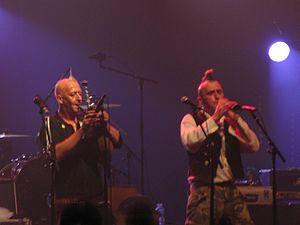
Un fest-noz [fɛst noz] est un type de fête « revivaliste », inventé dans les années 1950 dans le centre de la Basse-Bretagne, dans le but de recréer les rassemblements festifs de la société paysanne qui ponctuaient les journées de travaux collectifs et qui ont disparu dans les années 1930. La renaissance des festoù-noz peut être attribuée à Loeiz Ropars.